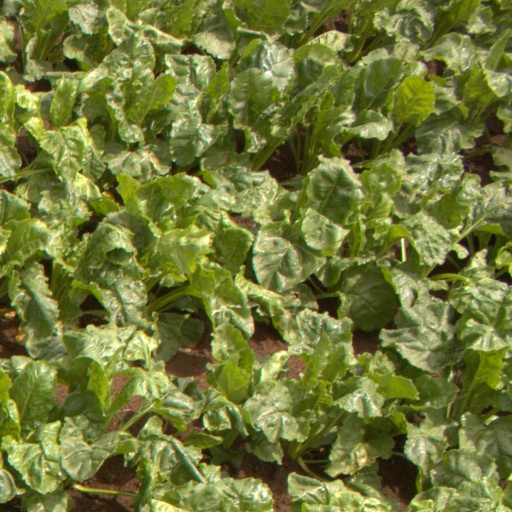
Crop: sugar beet